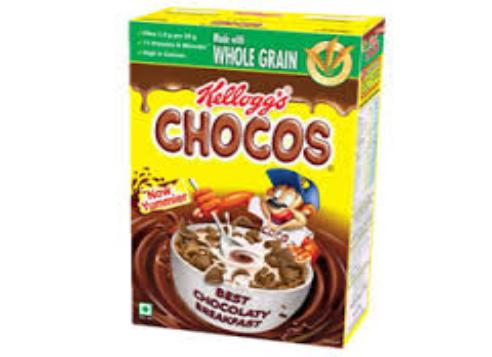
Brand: Chocos
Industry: Food